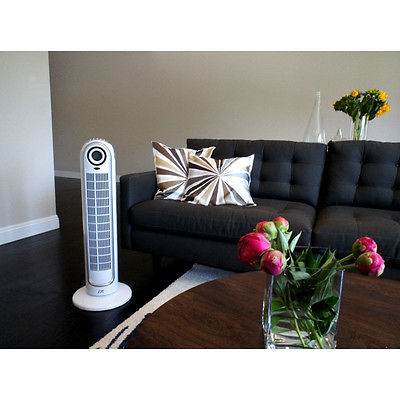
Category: fan